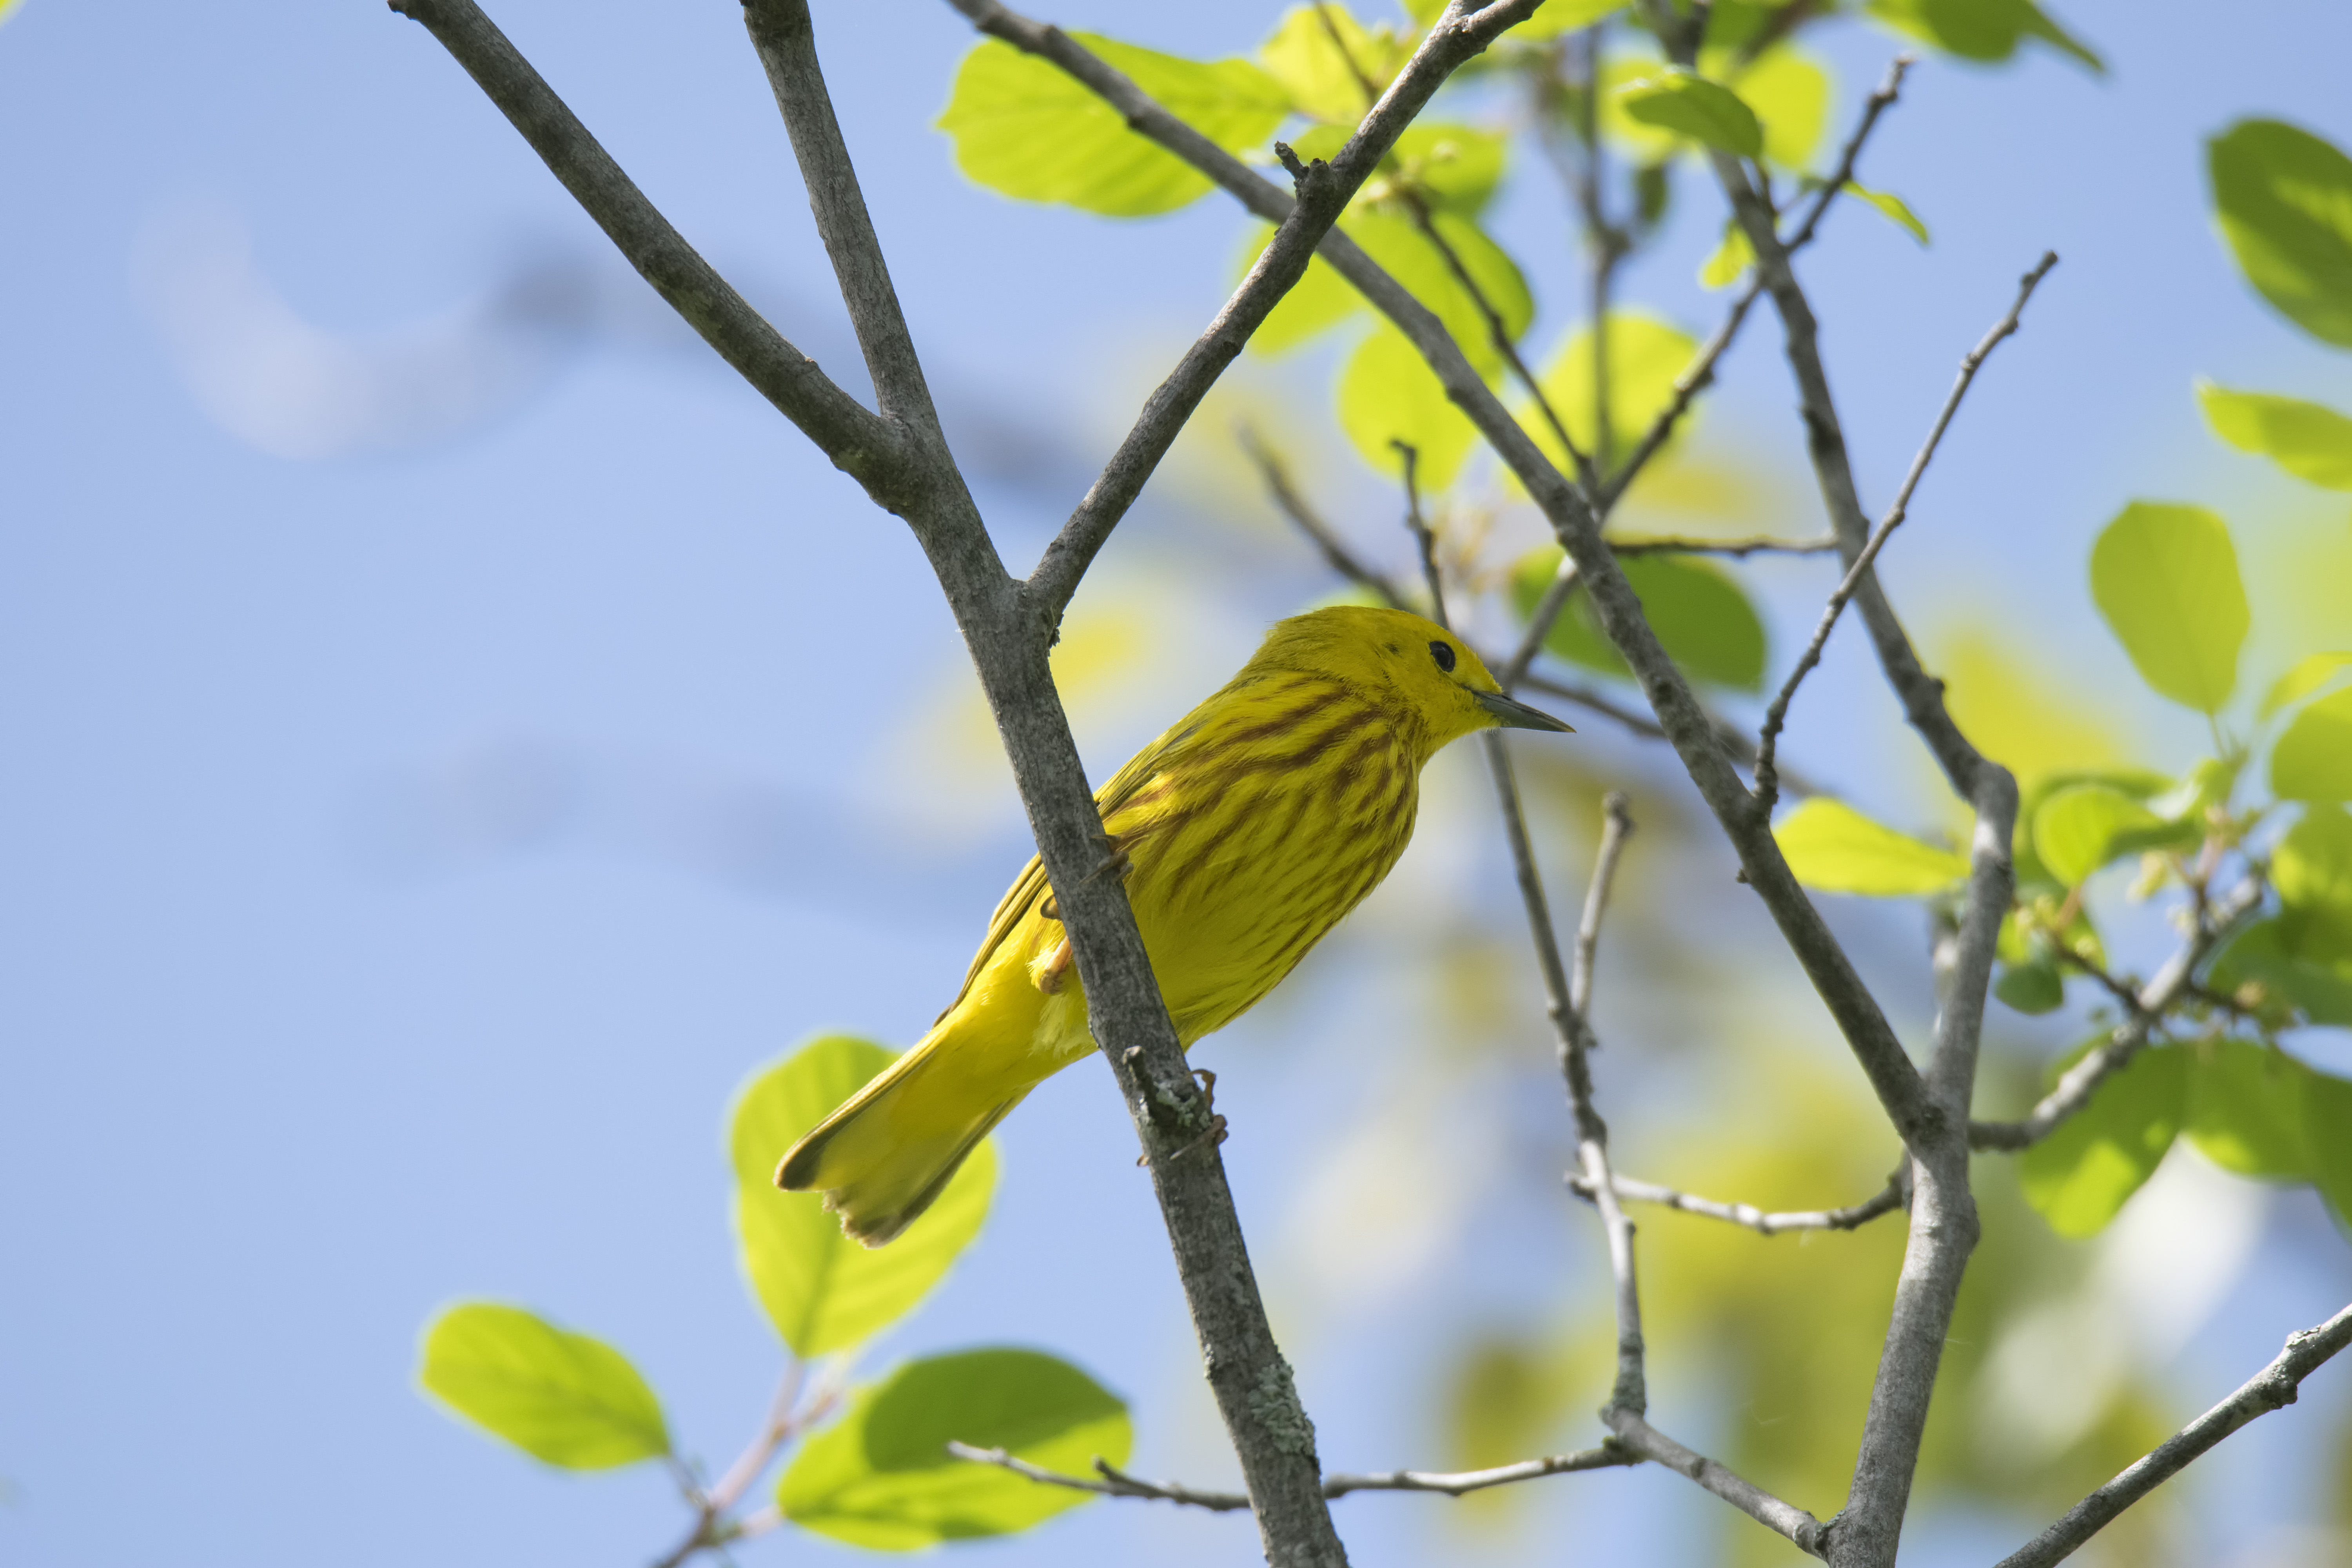
tree, nature, branch, blossom, bird, plant, sunlight, leaf, flower, green, produce, botany, yellow, flora, wildflower, canada, jaune, quebec, warbler, sherbrooke, oiseau, paruline, macro photography, plant stem